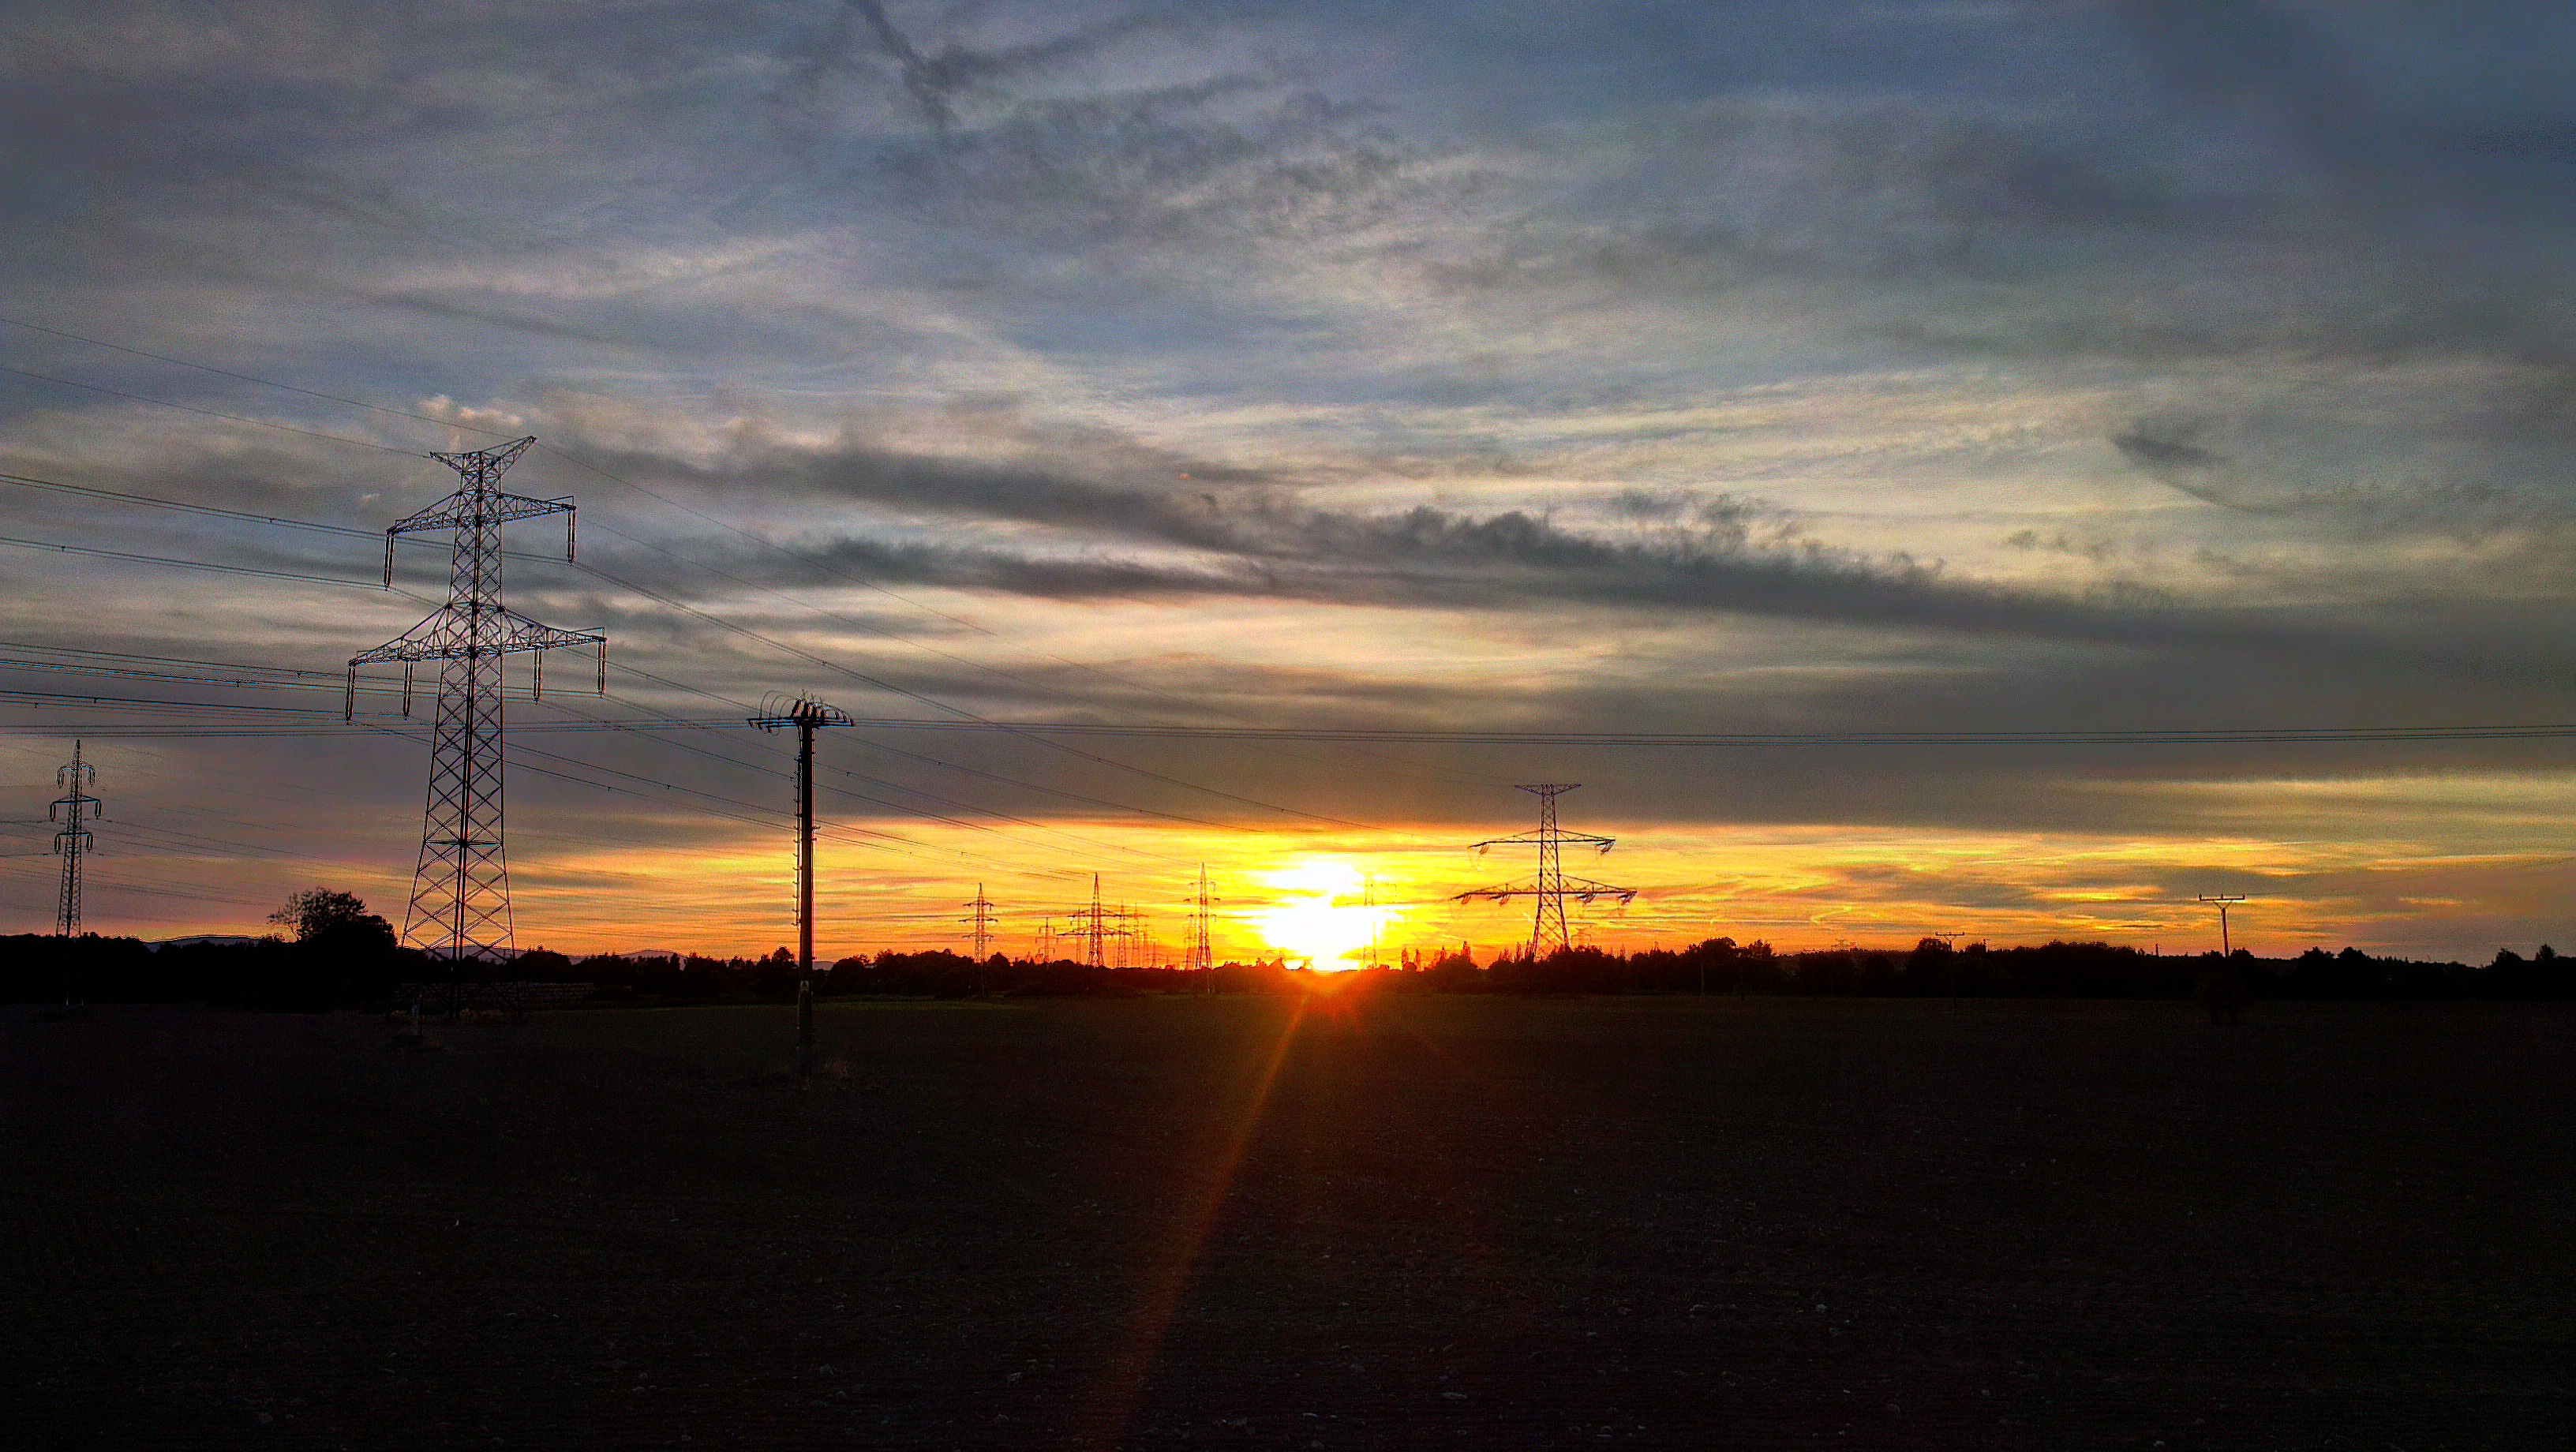
horizon, cloud, sky, sun, sunrise, sunset, sunlight, morning, dawn, atmosphere, dusk, evening, west, afterglow, evening sky, czech vrbn, bavorovice, red sky at morning